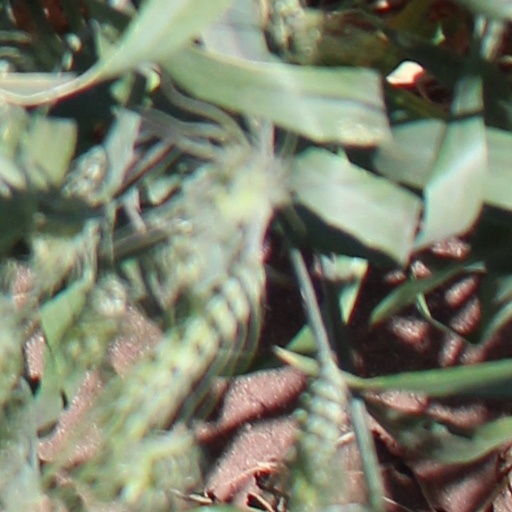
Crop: wheat